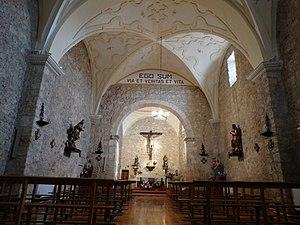
La Mudarra est une commune de la province de Valladolid dans la communauté autonome de Castille-et-León en Espagne.